Julie Bailey

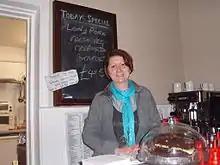
Bailey at her former cafe in Stafford, March 2010

Bailey helped to form an organisation, "Cure the NHS", which successfully campaigned for a public inquiry into the failings at the hospital.